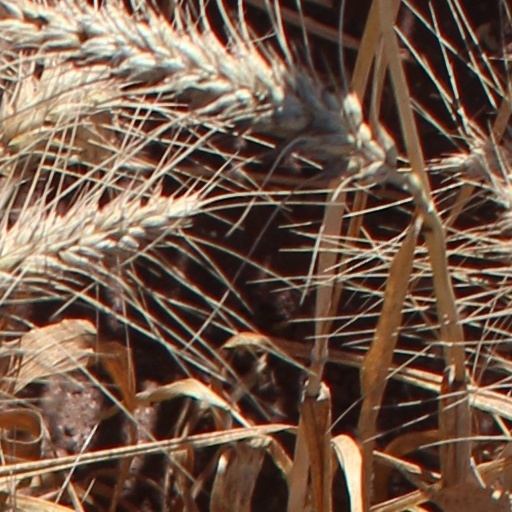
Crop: wheat